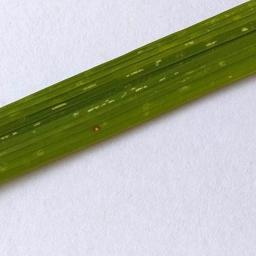
Label: Rice___Leaf_Blast